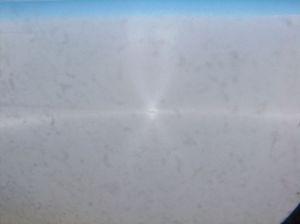
L’anthélie est une tache de forme arrondie, d'un blanc pur, parfois irisée ou entourée d'anneaux ou d'arcs colorés, qui, très rarement, apparaît à l'opposé du soleil et à la même hauteur au-dessus de l'horizon sur le cercle parhélique. Il s'agit d'un photométéore ayant pour cause la réflexion de la lumière sur des lamelles de glace hexagonales dont l'axe reste horizontal. La lumière lunaire peut créer un phénomène similaire appelé antisélène.
Le cercle parhélique est un photométéore de la famille des halos consistant en un cercle blanc horizontal situé à la même hauteur angulaire que celle du Soleil. Il est produit par la réflexion de la lumière de l'astre sur les faces internes ou externes de cristaux de glace présents dans l'atmosphère. Le même phénomène peut se produire plus rarement avec la Lune et se nomme alors arc parasélénique. Deux parhélies se forment souvent à distance de moins de 120 degrés de chaque côté de la source lumineuse le long de l'arc.